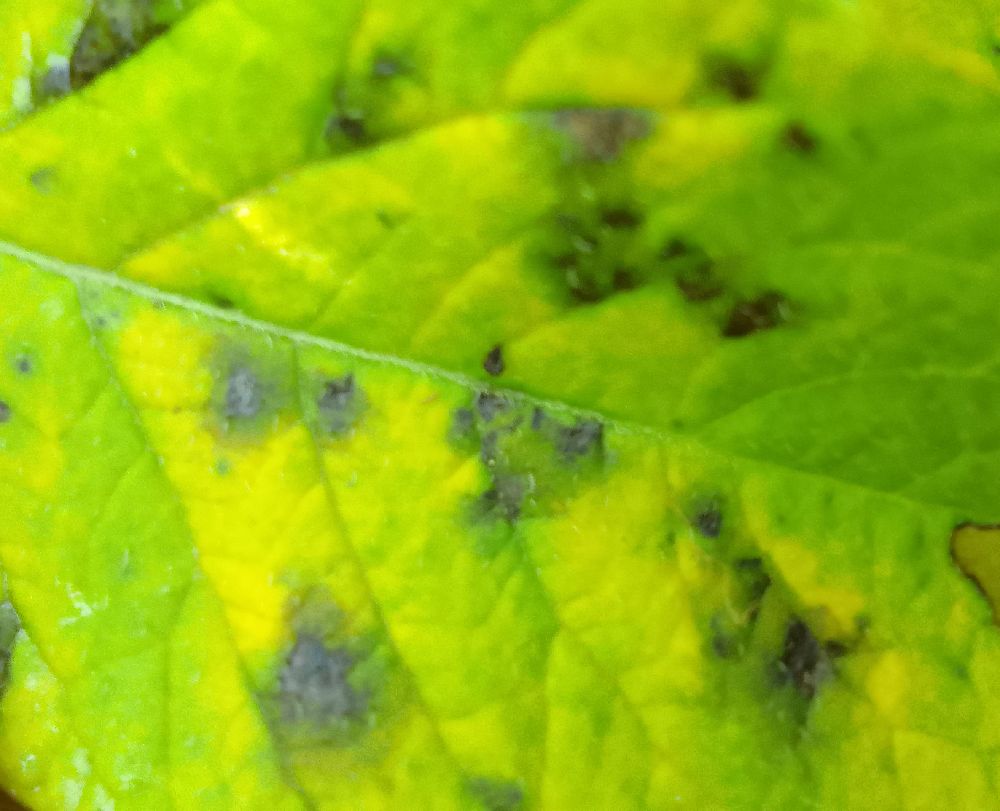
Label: Early blight